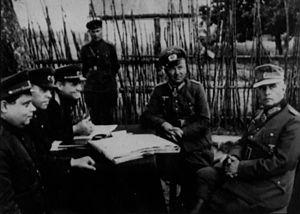
Alfons Hitter est un Generalleutnant allemand qui a servi au sein de la Heer dans la Wehrmacht pendant la Seconde Guerre mondiale.
Friedrich Gollwitzer est un General der Infanterie allemand qui a servi au sein de la Heer dans la Wehrmacht pendant la Seconde Guerre mondiale.